Vasily the Barefoot

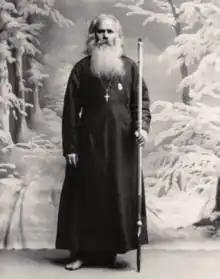
Karl Bulla. Valisy the Barefoot

After being fired, Tkachenko walked to the Kyiv Pechersk Lavra of the Assumption in search of a new way of life. In Kyiv he met Archimandrite of the Holy Trinity Monastery, who had strained relations with the monks of the Kyiv Pechersk Lavra. Jonah gave Vasily Tkachenko his blessing to become a wanderer. Tkachenko first wanted to take monasticism, and for some time performed obedience, was a keleinik (assistant to the elderly monks), tailor and coachman at the monastery, but illness and the desire to raise money to build a church in his native village forced him to abandon this plan.